Maryanne Trump Barry

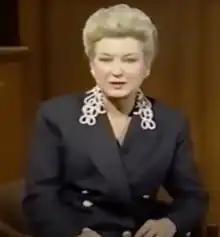
Barry in 1992

A Republican, Barry was nominated to serve on the U.S. Court of Appeals for the Third Circuit by Democratic President Bill Clinton on June 17, 1999. She was nominated to fill the vacancy created when H. Lee Sarokin retired in 1996. (Clinton had nominated Robert Raymar to the seat in 1998, but that nomination expired at the end of that year without being given a hearing by the Senate Judiciary Committee.)